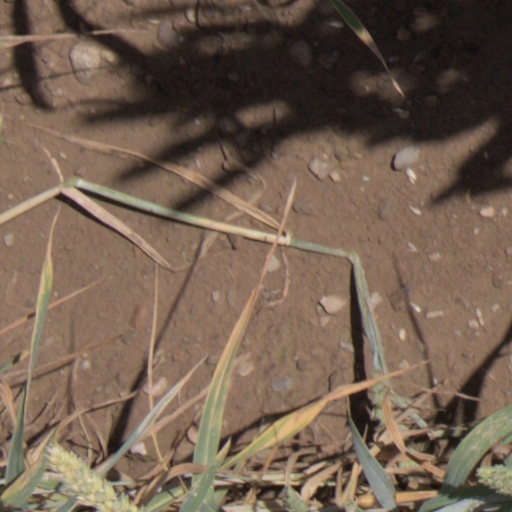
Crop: wheat